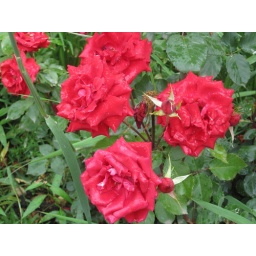
Beautiful Rose flowers in the garden around the house boat